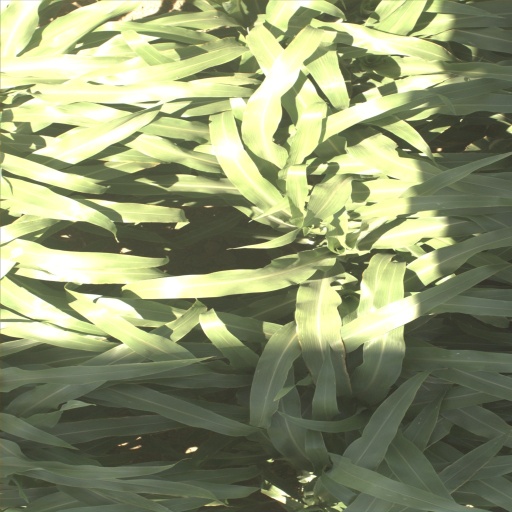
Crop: sorghum